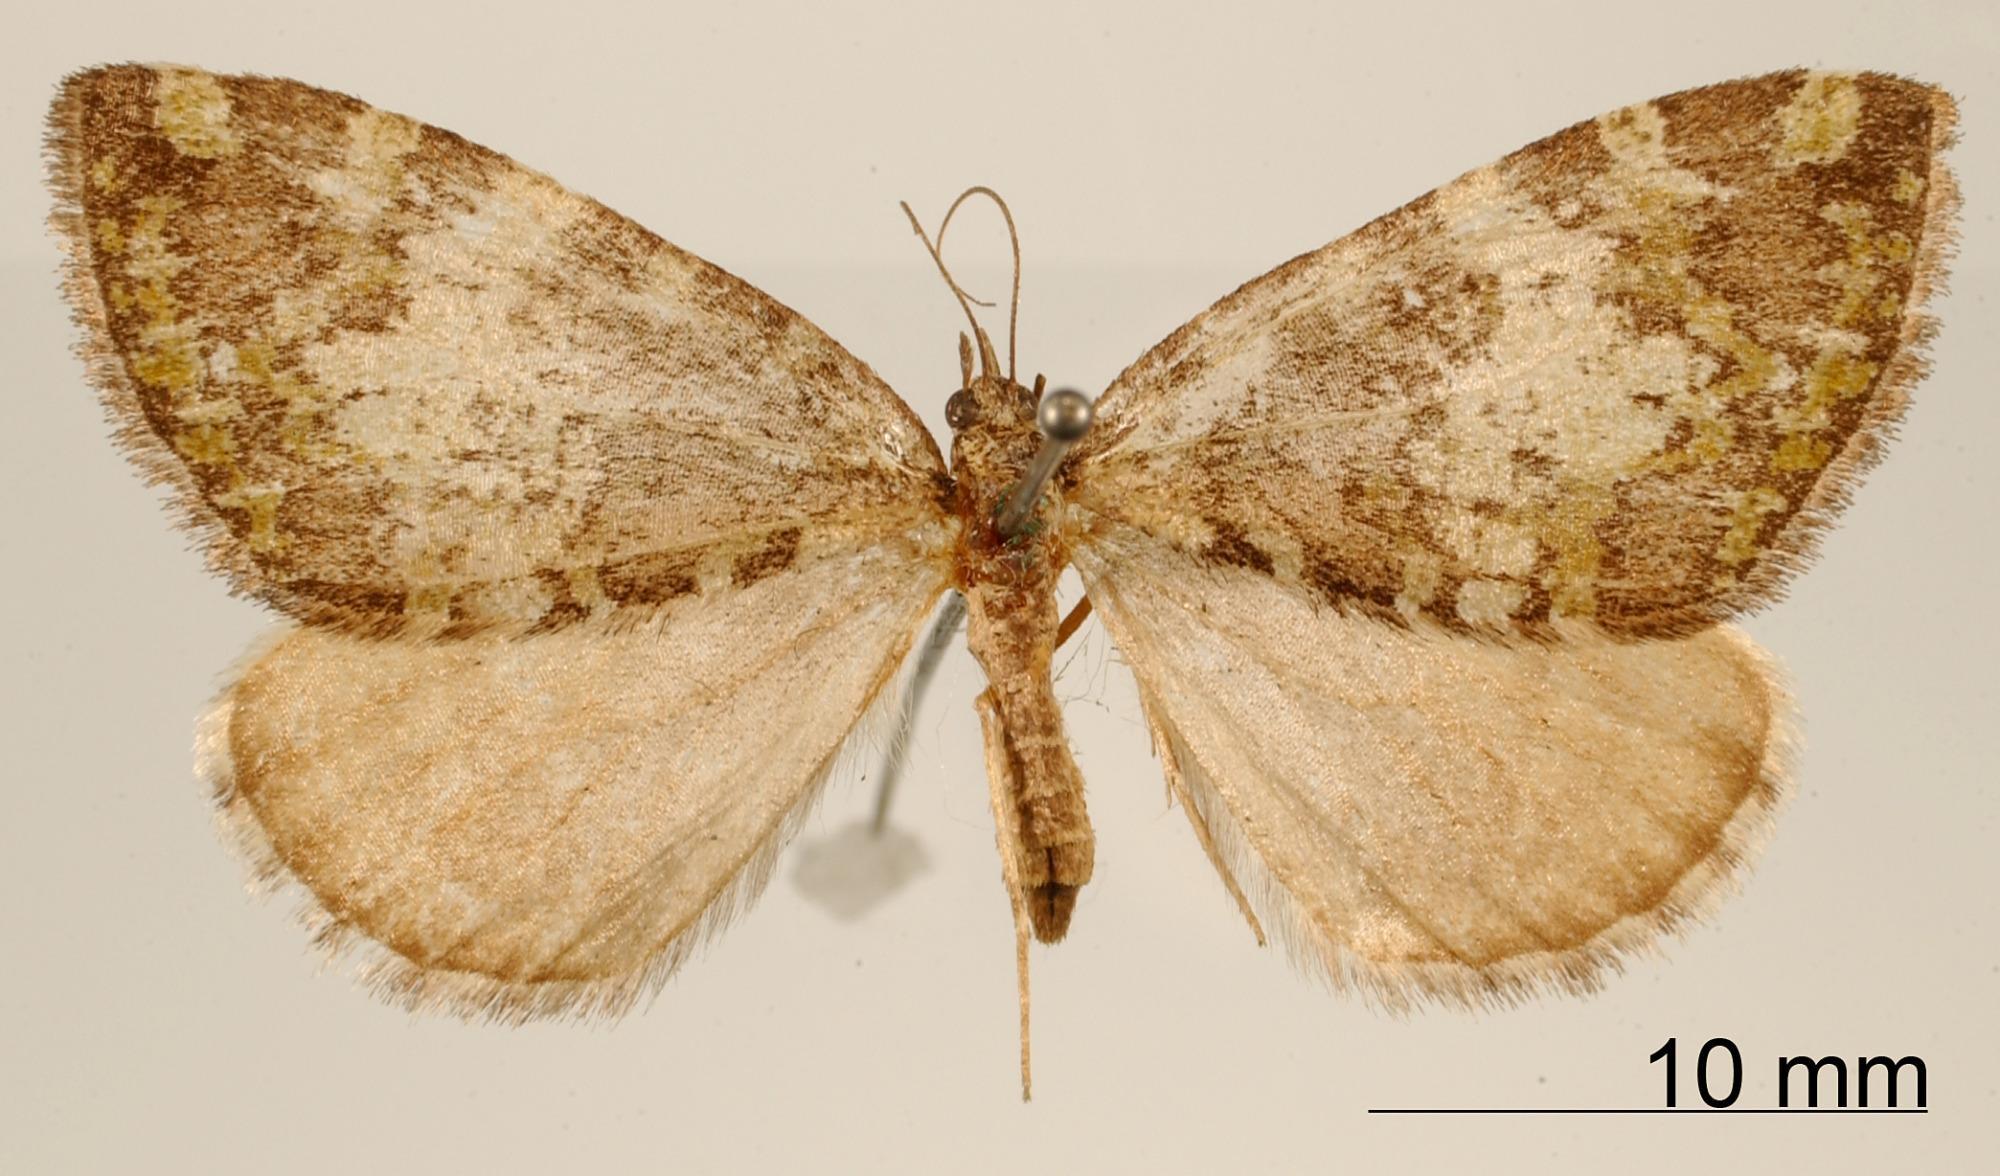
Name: Hydriomena proba
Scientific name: Hydriomena proba Druce, 1893
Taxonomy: Animalia, Arthropoda, Insecta, Lepidoptera, Geometridae, Larentiinae
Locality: Las Vigas, Veracruz, Mexico